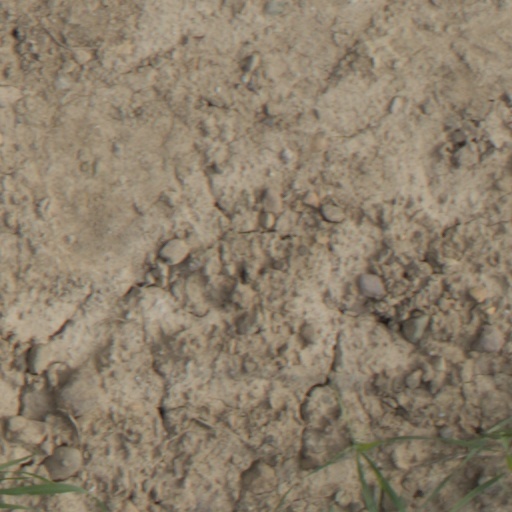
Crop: wheat